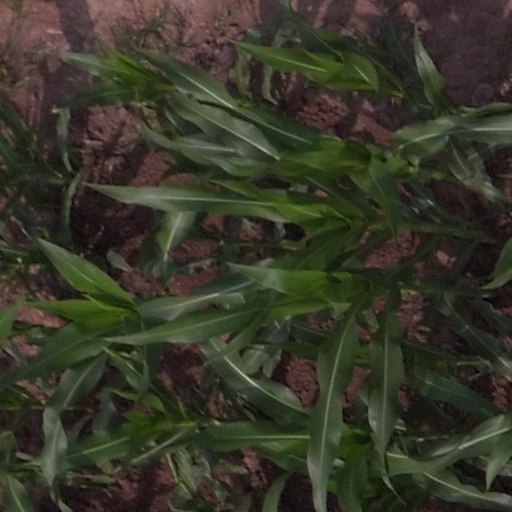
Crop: maize; corn